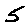
Label: 5